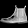
Label: Ankle boot